Østergade 24, Copenhagen

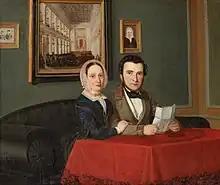
Moses and Hanne Ruben painted in 1847

A larger property on the site was listed in Copenhagen's first cadastre of 1689 as No. 50 in Klædebo Quarter, owned by Annike Rosenkrantz. In 1699, it was divided into smaller properties. The property now known as Østergade 24 was later acquired by Secretary of War Michael Numsen. He constructed a large Baroque-style town mansion on the site. His property was listed in the new cadastre of 1756 as No. 50 in Købmager Quarter. He was married to Margrethe Marie Thomasine Numsen.